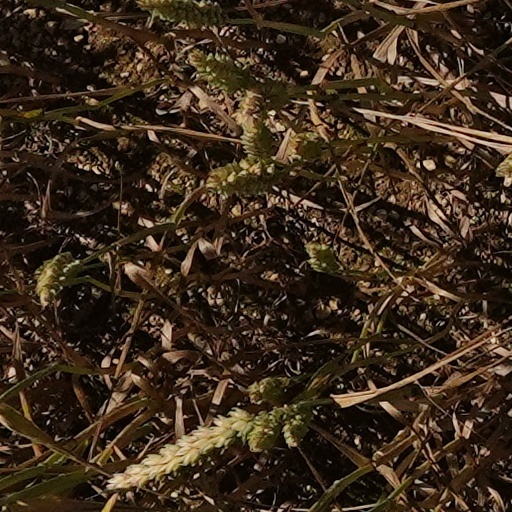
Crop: wheat